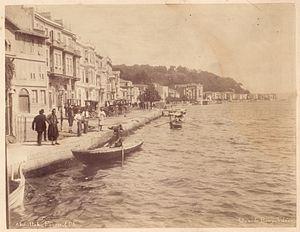
Les Abdullah Frères — un groupe de trois frères, formé de Vichen, Hovsep et Kevork Abdullahian — sont des photographes ottomans d'origine arménienne ayant acquis une renommée internationale durant la période de fin de l'Empire ottoman. Ils prenaient des photos de vues panoramiques et d'individus célèbres, dont notamment des sultans ottomans. La plupart de leurs photographies sont de style orientaliste et ont été prises dans l'Empire ottoman.